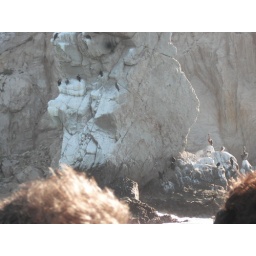
The rocks at Land's End during a glass bottom boat tour on our first full day in Cabo (12/31/09)